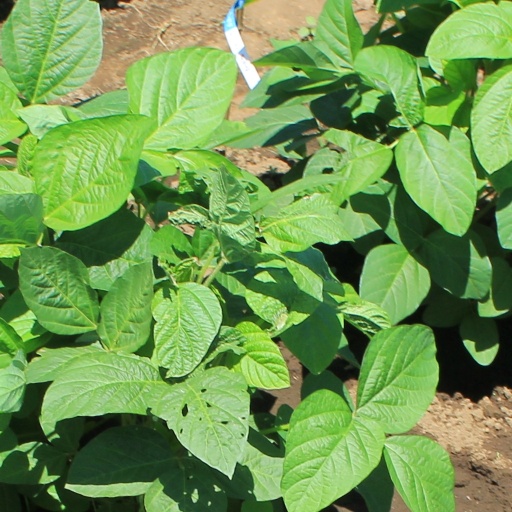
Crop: soybean